Pablo Casals

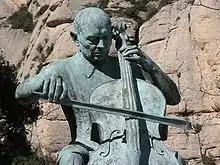
Centenary statue, by , Montserrat

In 1893, Spanish composer Isaac Albéniz heard him playing in a trio in a café and gave him a letter of introduction to the Count Guillermo Morphy, the private secretary to María Cristina, the Queen Regent of Spain. Casals was asked to play at informal concerts in the palace, and was granted a royal stipend to study composition at the Madrid Royal Conservatory in Madrid with Víctor Mirecki. He also played in the newly organised Quartet Society.